Tim Mara

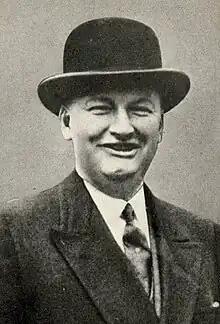
Mara c. 1930

Timothy James Mara (July 29, 1887 – February 16, 1959) was an American professional football executive. He was the founding owner of the New York Giants of the National Football League (NFL). The Giants, under Mara, won NFL championships in 1927, 1934, 1938, and 1956 and divisional titles in 1933, 1935, 1939, 1941, 1944, 1946, and 1958.